Blanket

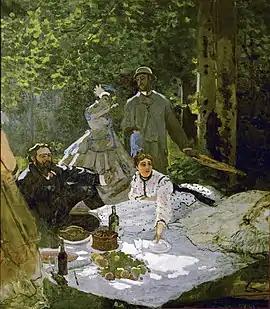
"Le déjeuner sur l'herbe", (right section) by Claude Monet

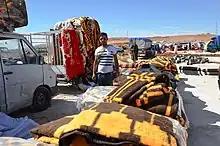
Blanket vendors in a market in Algeria

Many types of blanket material, such as wool, are used because they are thicker and have more substantial fabric to them, but cotton can also be used for light blankets. Wool blankets are warmer and also relatively slow to burn compared to cotton. The most common types of blankets are woven acrylic, knitted polyester, mink, cotton, fleece and wool. Blankets also come with exotic crafting and exotic material such as crocheted afghan or a silk covering. The term blanket is often interchanged with comforter, quilt, and duvet, as they all have similar uses.